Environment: real
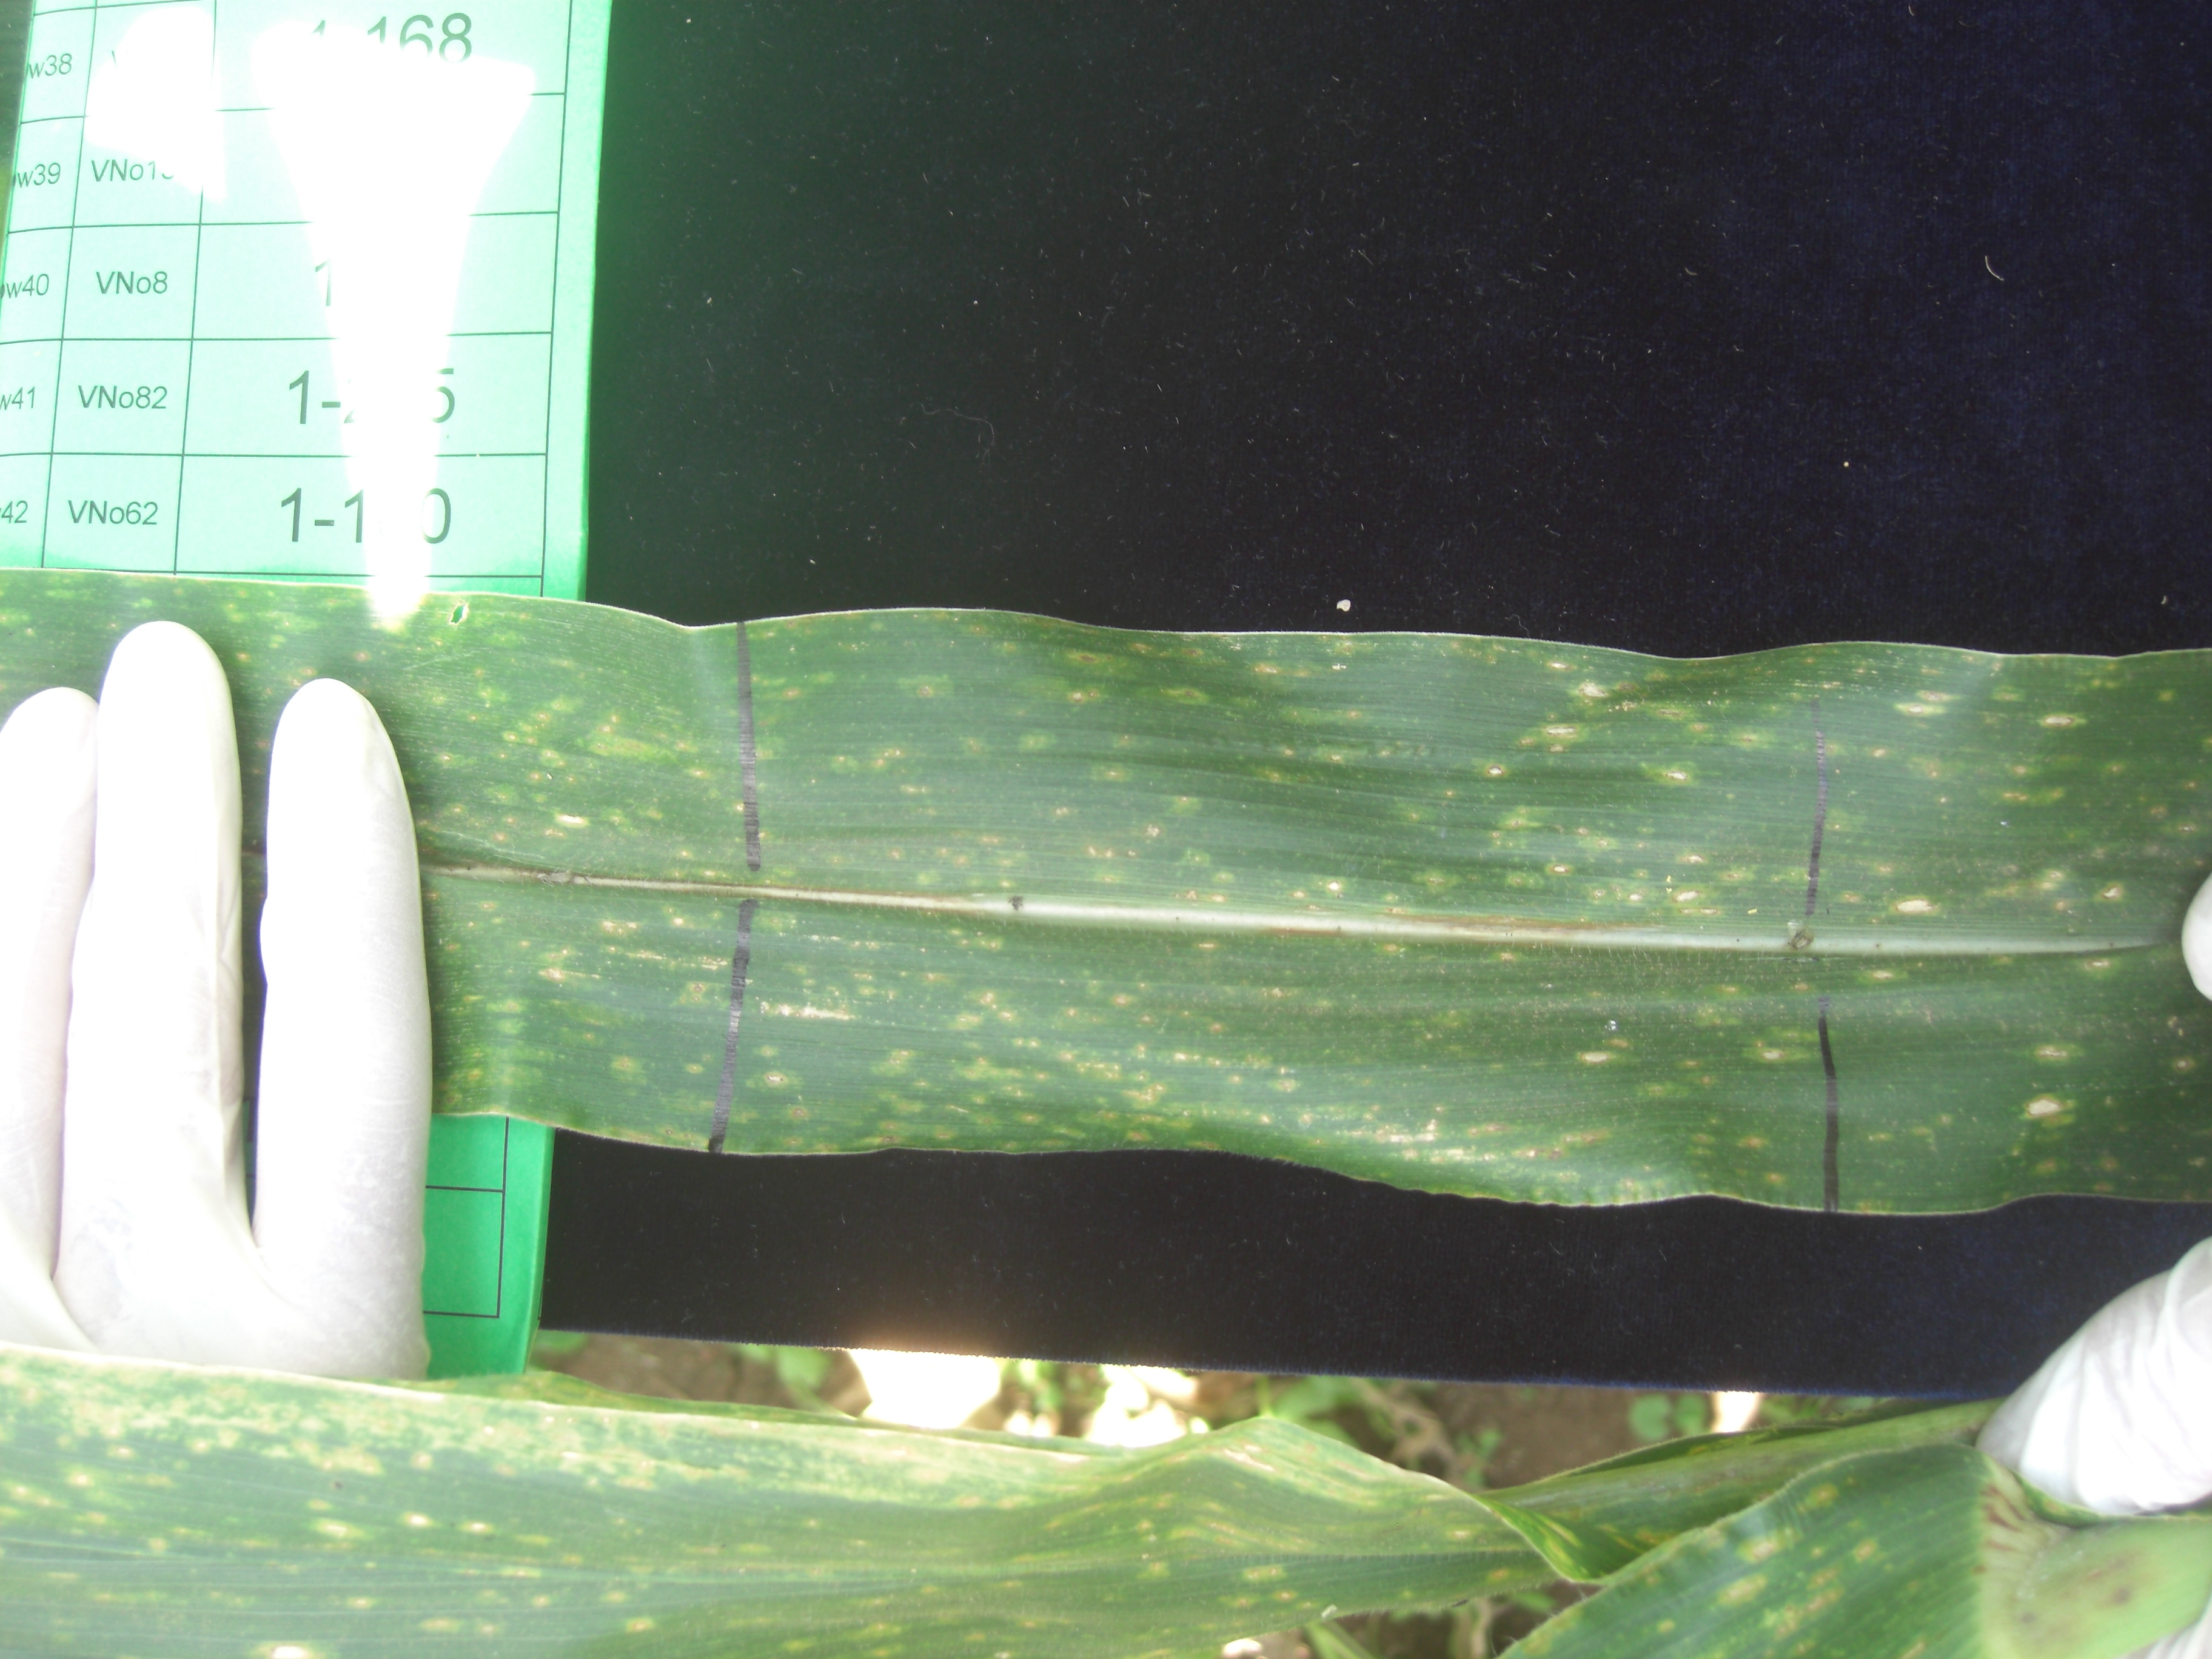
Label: gray_leaf_spot